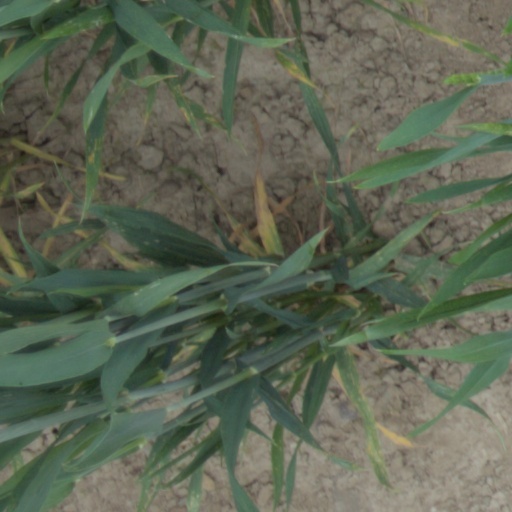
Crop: wheat